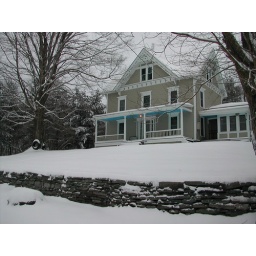
Stick Victorian stone wall in snow close up. Cochecton NY.